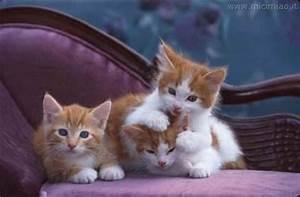
cat